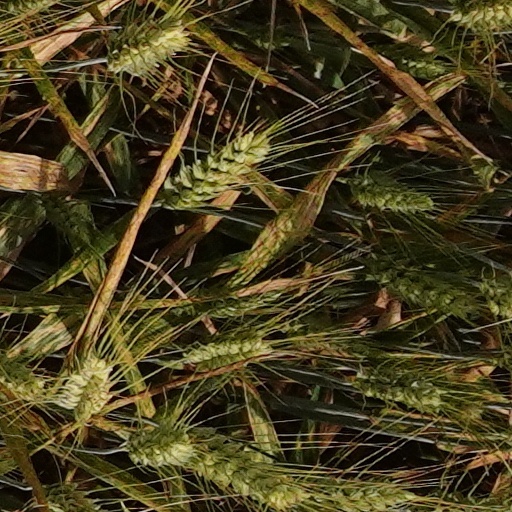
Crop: wheat